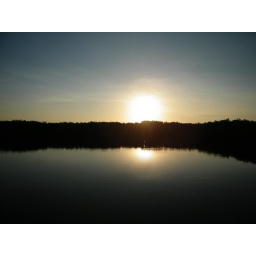
the sun's glory in the sky and on the water